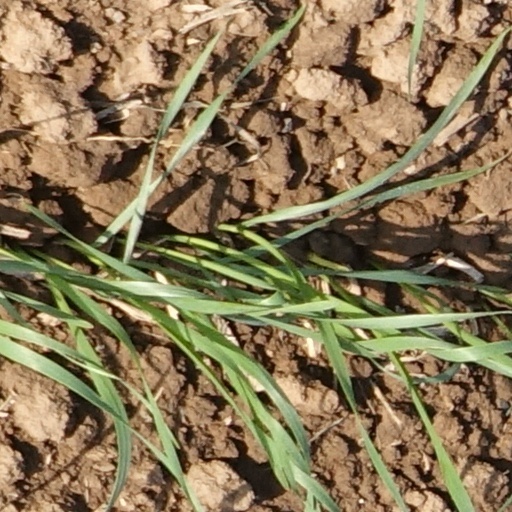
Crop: wheat